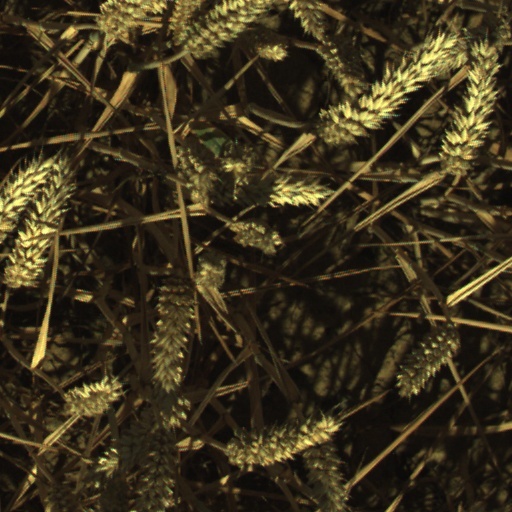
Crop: wheat